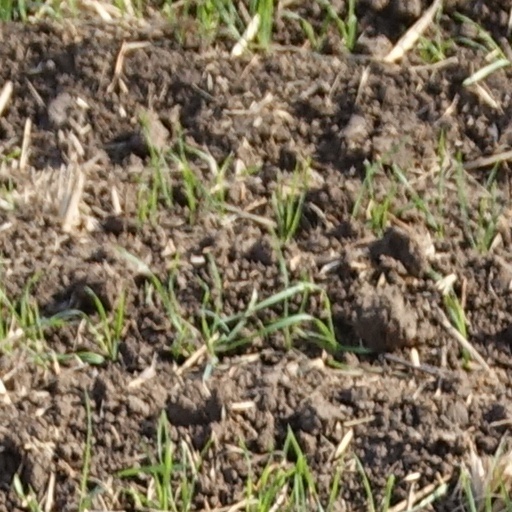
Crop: wheat